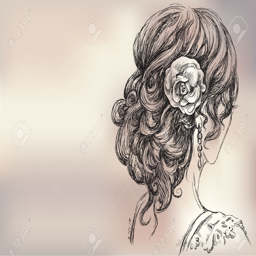
vector drawing of a beautiful girl bridal hairstyle stock vector 24196468